David Prowse

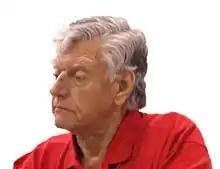
Prowse in 2007

Prowse played Frankenstein's monster in three films, "Casino Royale" and the Hammer horrors "The Horror of Frankenstein" and "Frankenstein and the Monster from Hell". Prowse made two uncredited appearances on "The Benny Hill Show". On Hill's first show for Thames Television in 1969, he played a briefs-clad muscleman in the "Ye Olde Wishing Well" quickie, and in 1984 "Scuttlevision" he showed off his muscles in a sketch set to the song "Stupid Cupid". The earlier routine was also featured in the 1974 film "The Best of Benny Hill", in which he was credited.